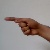
The image shows a hand gesture representing the letter 'G' in Indian Sign Language.